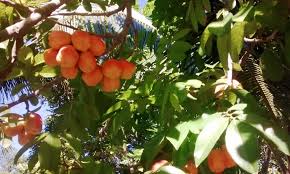
Label: others